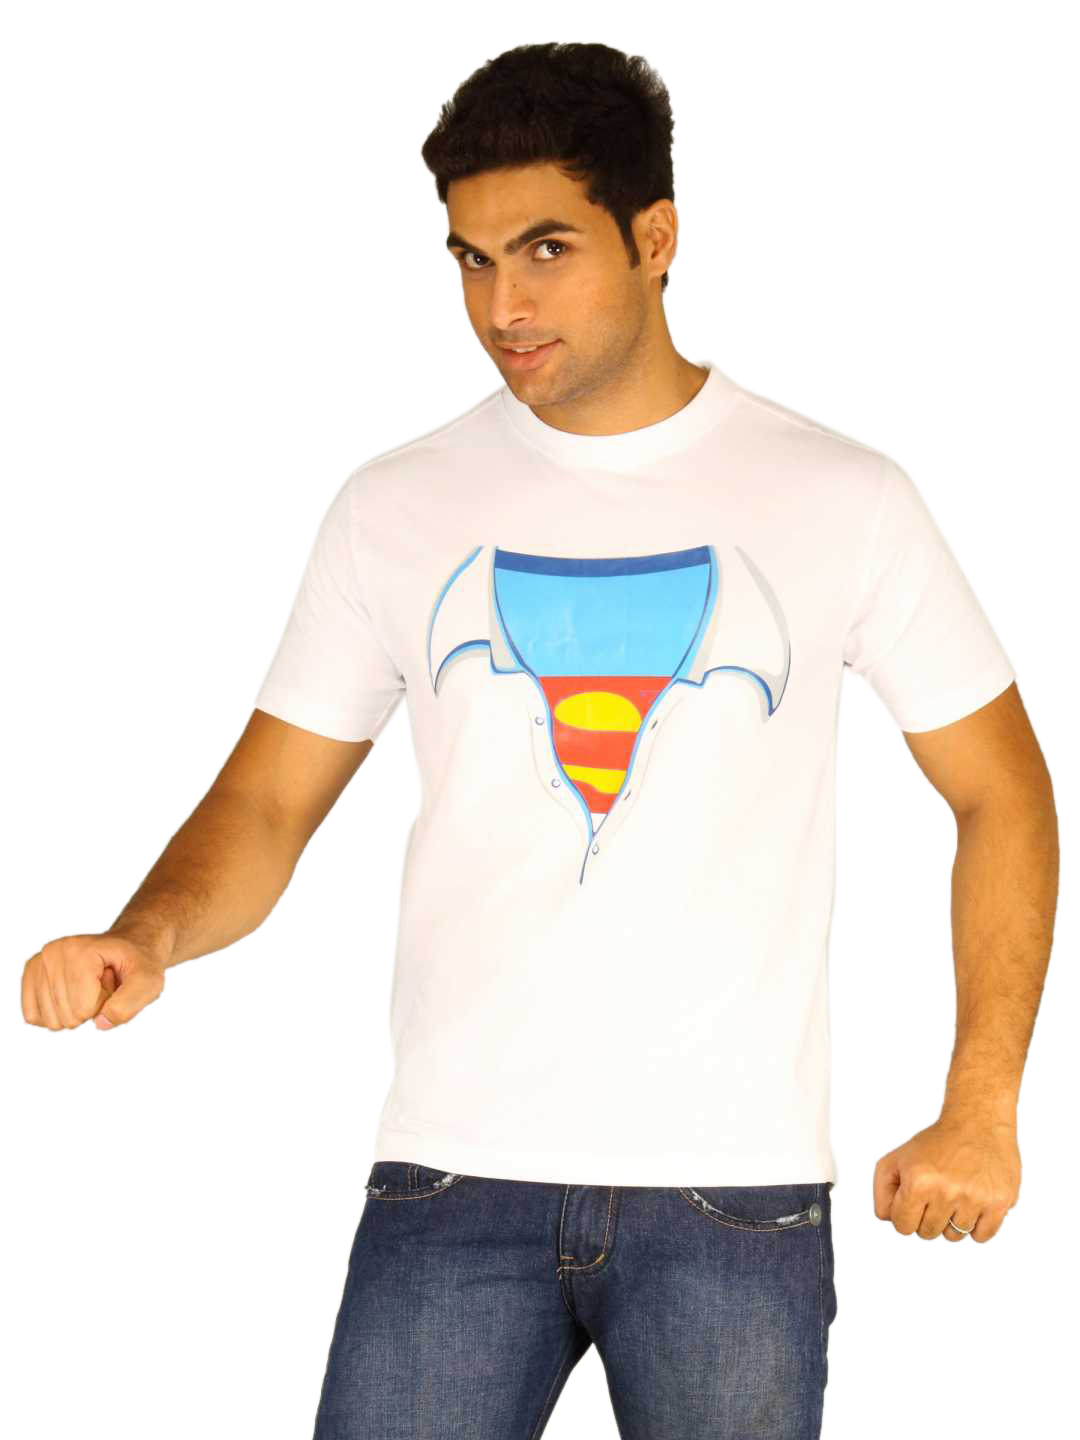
Myntra Hero Within White T-shirt
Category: Apparel / Topwear / Tshirts
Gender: Men
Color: White
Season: Summer 2011
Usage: Casual